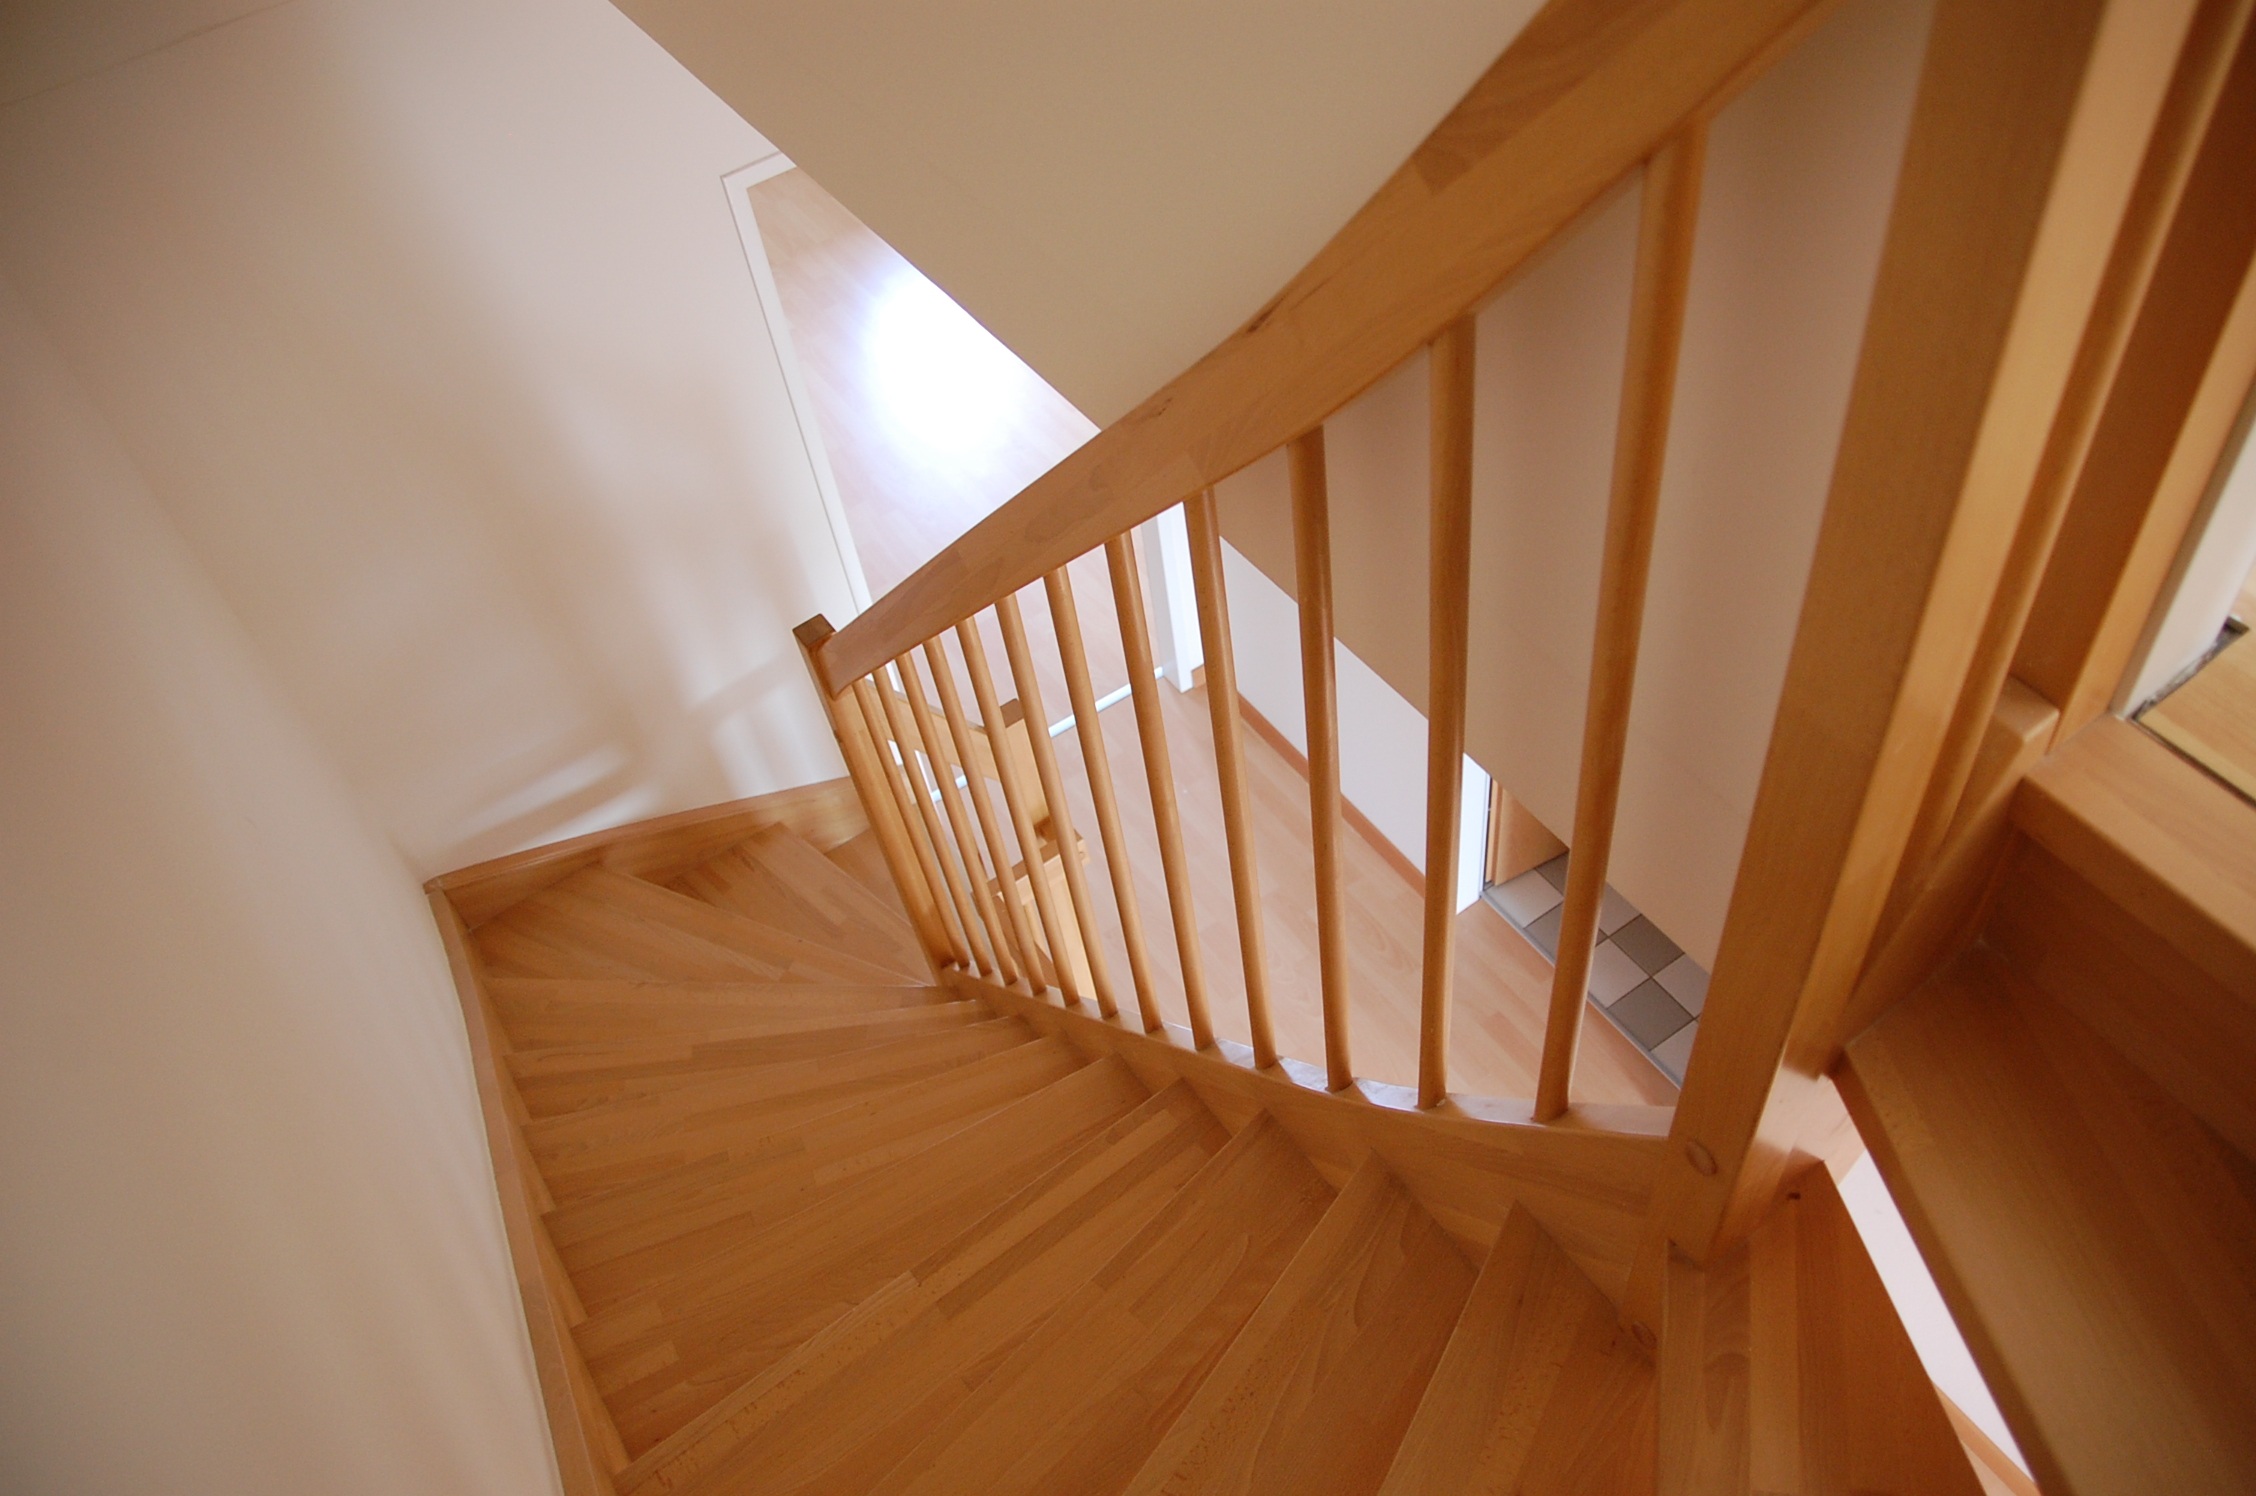
wood, house, floor, interior, home, ceiling, property, room, living, hardwood, stairs, real, estate, daylighting, wood flooring